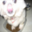
Label: dog